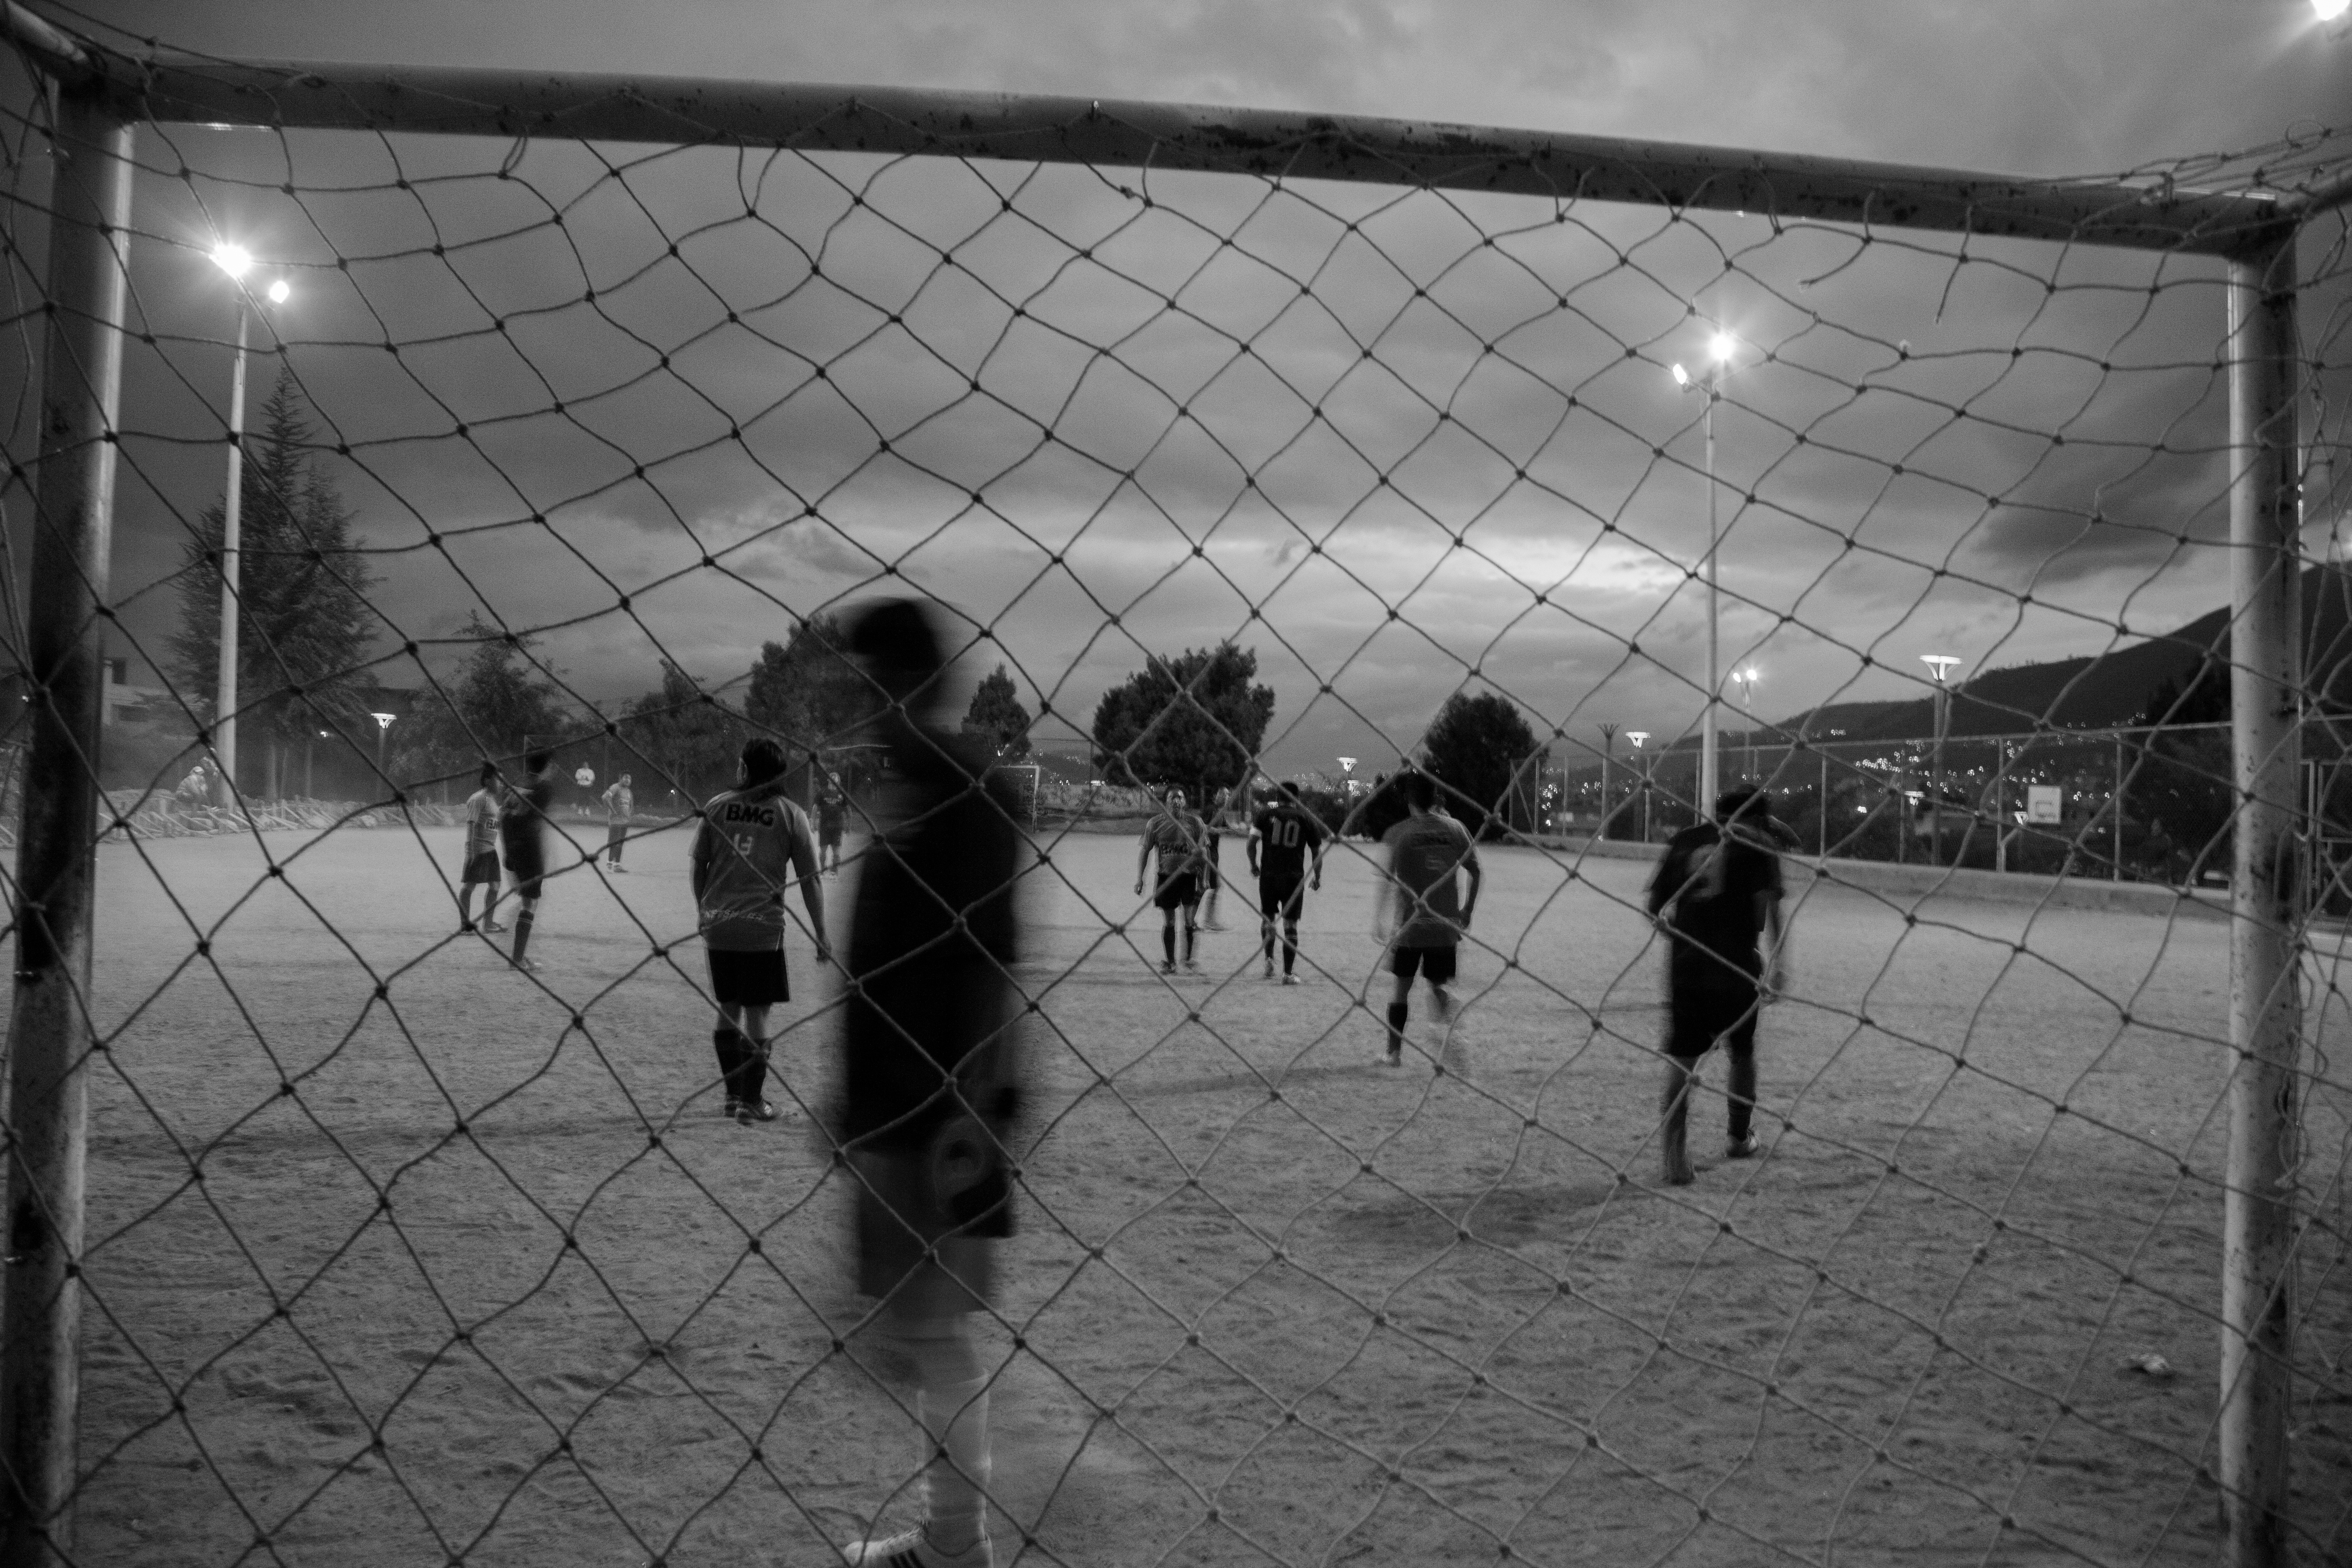
black and white, people, game, soccer, black, monochrome, football, leisure, goal, activity, fun, sports, photograph, snapshot, image, monochrome photography